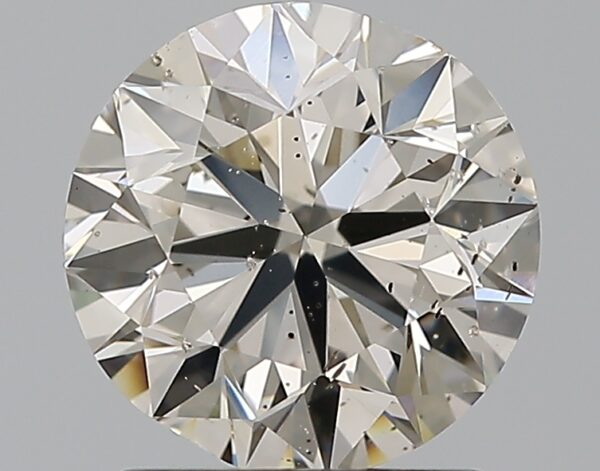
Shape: round
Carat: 1.5
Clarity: SI2
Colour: L
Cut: VG
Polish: EX
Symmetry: GD
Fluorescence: N
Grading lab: GIA
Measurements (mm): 7.05 x 7.19 x 4.58